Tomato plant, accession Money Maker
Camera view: horizontal (90 deg, fisheye); turntable rotation: 180 degrees
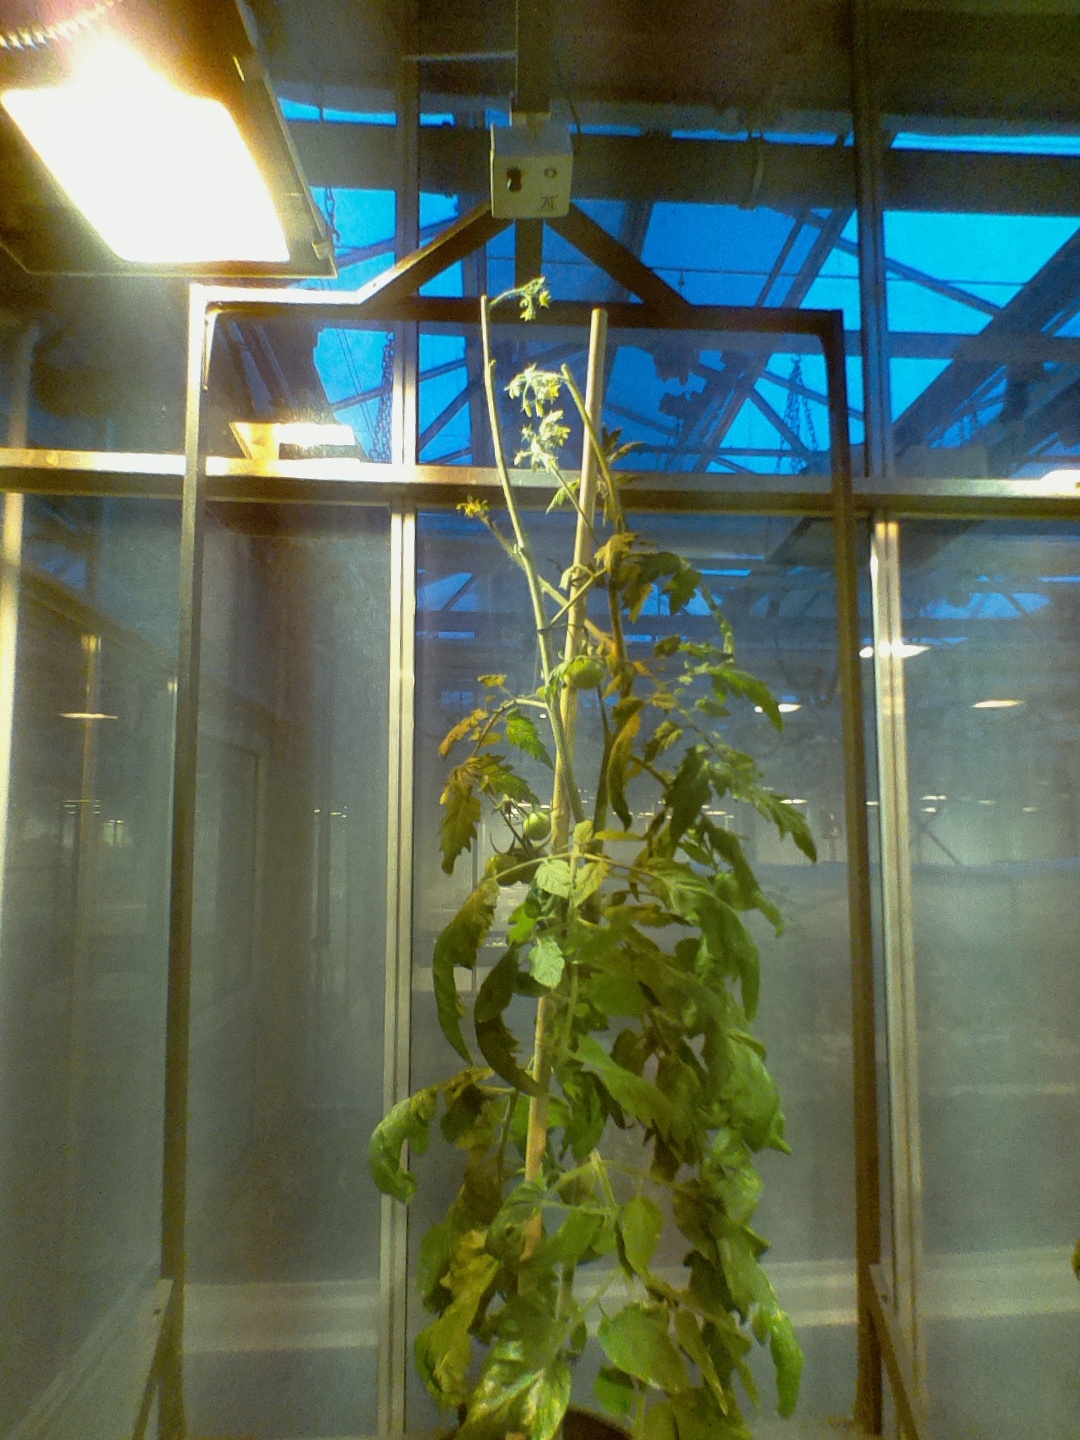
BBCH growth stage 74: 40%-50% of final fruit size